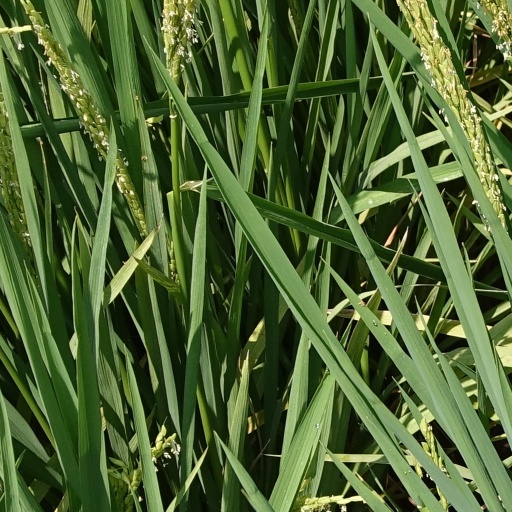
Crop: rice